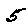
Label: 5